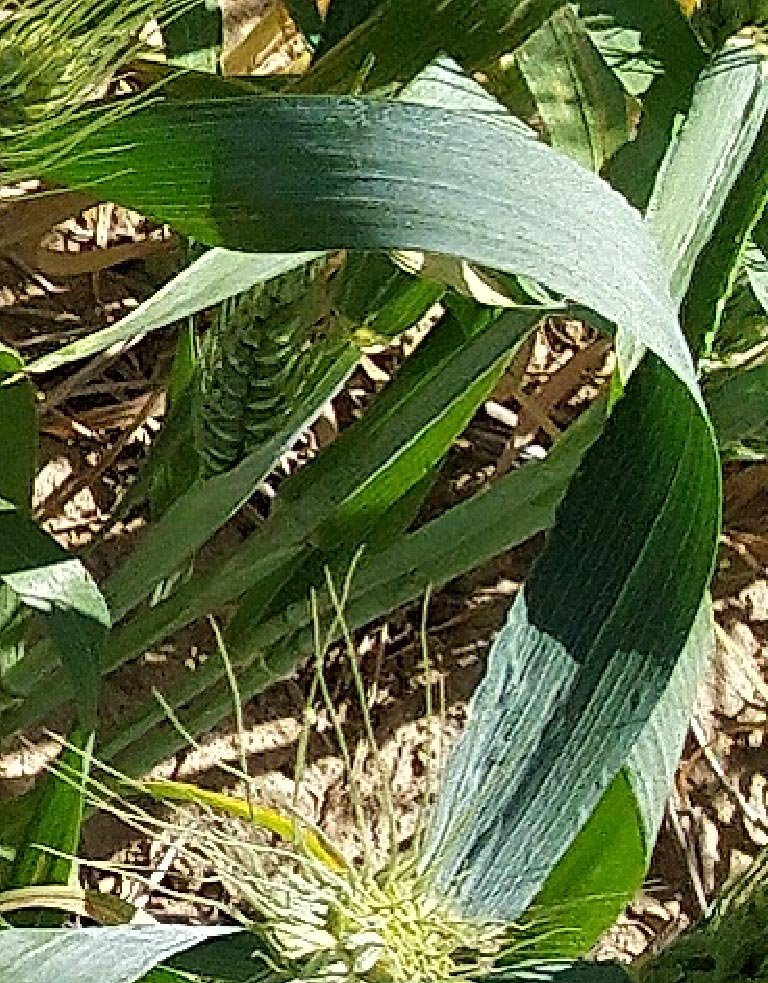
Label: Wheat___Healthy